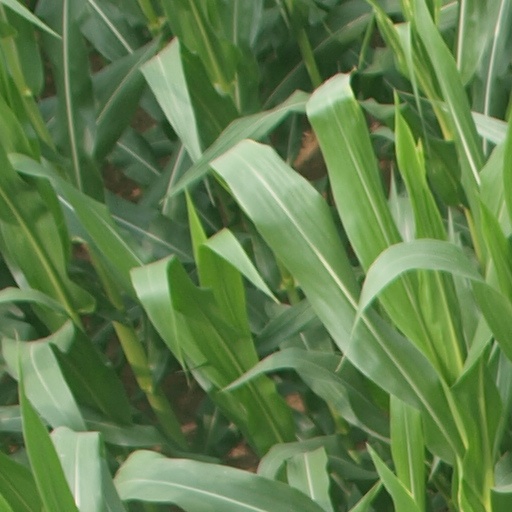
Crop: maize; corn